Britannia Secondary School

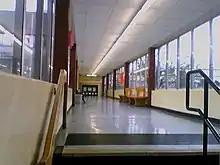
"the Skywalk"

Britannia, the second high school to be constructed in Vancouver is now the oldest remaining secondary school. The first classes were held in the Admiral Seymour building in September, 1908. The school moved to the then partially completed Britannia building in 1910. The school colours of red, green, and white and the school motto "Per Vias Rectas", which means "straight forward", were adopted at this time.